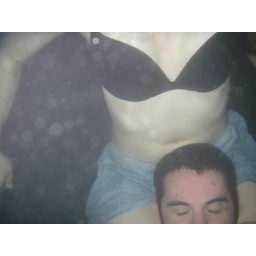
girl in bra under water